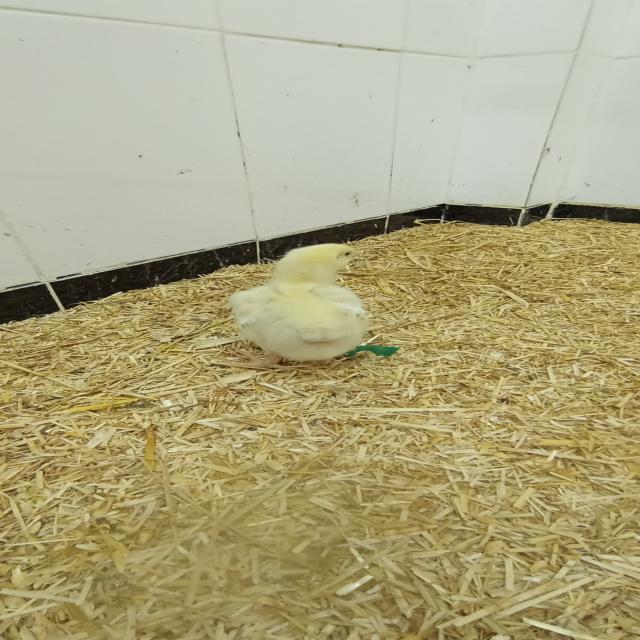
Weight: 227 g